Crime in Mexico

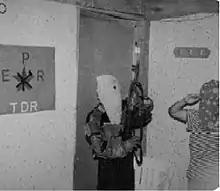
TDR-EP guerrillas during a revolutionary meeting. See Terrorism in Mexico

According to the CNDH, only one out of every ten crimes is reported in Mexico; this is due to lack of trust from citizens to the authorities. Furthermore, only one out of 100 reported crimes actually goes to sentencing.